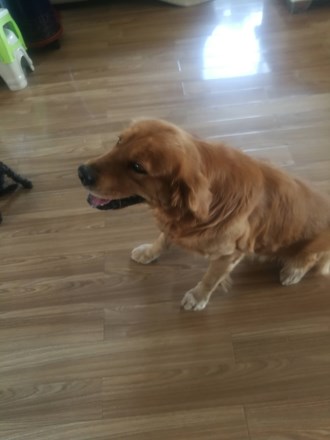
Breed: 5355-n000126-golden_retriever